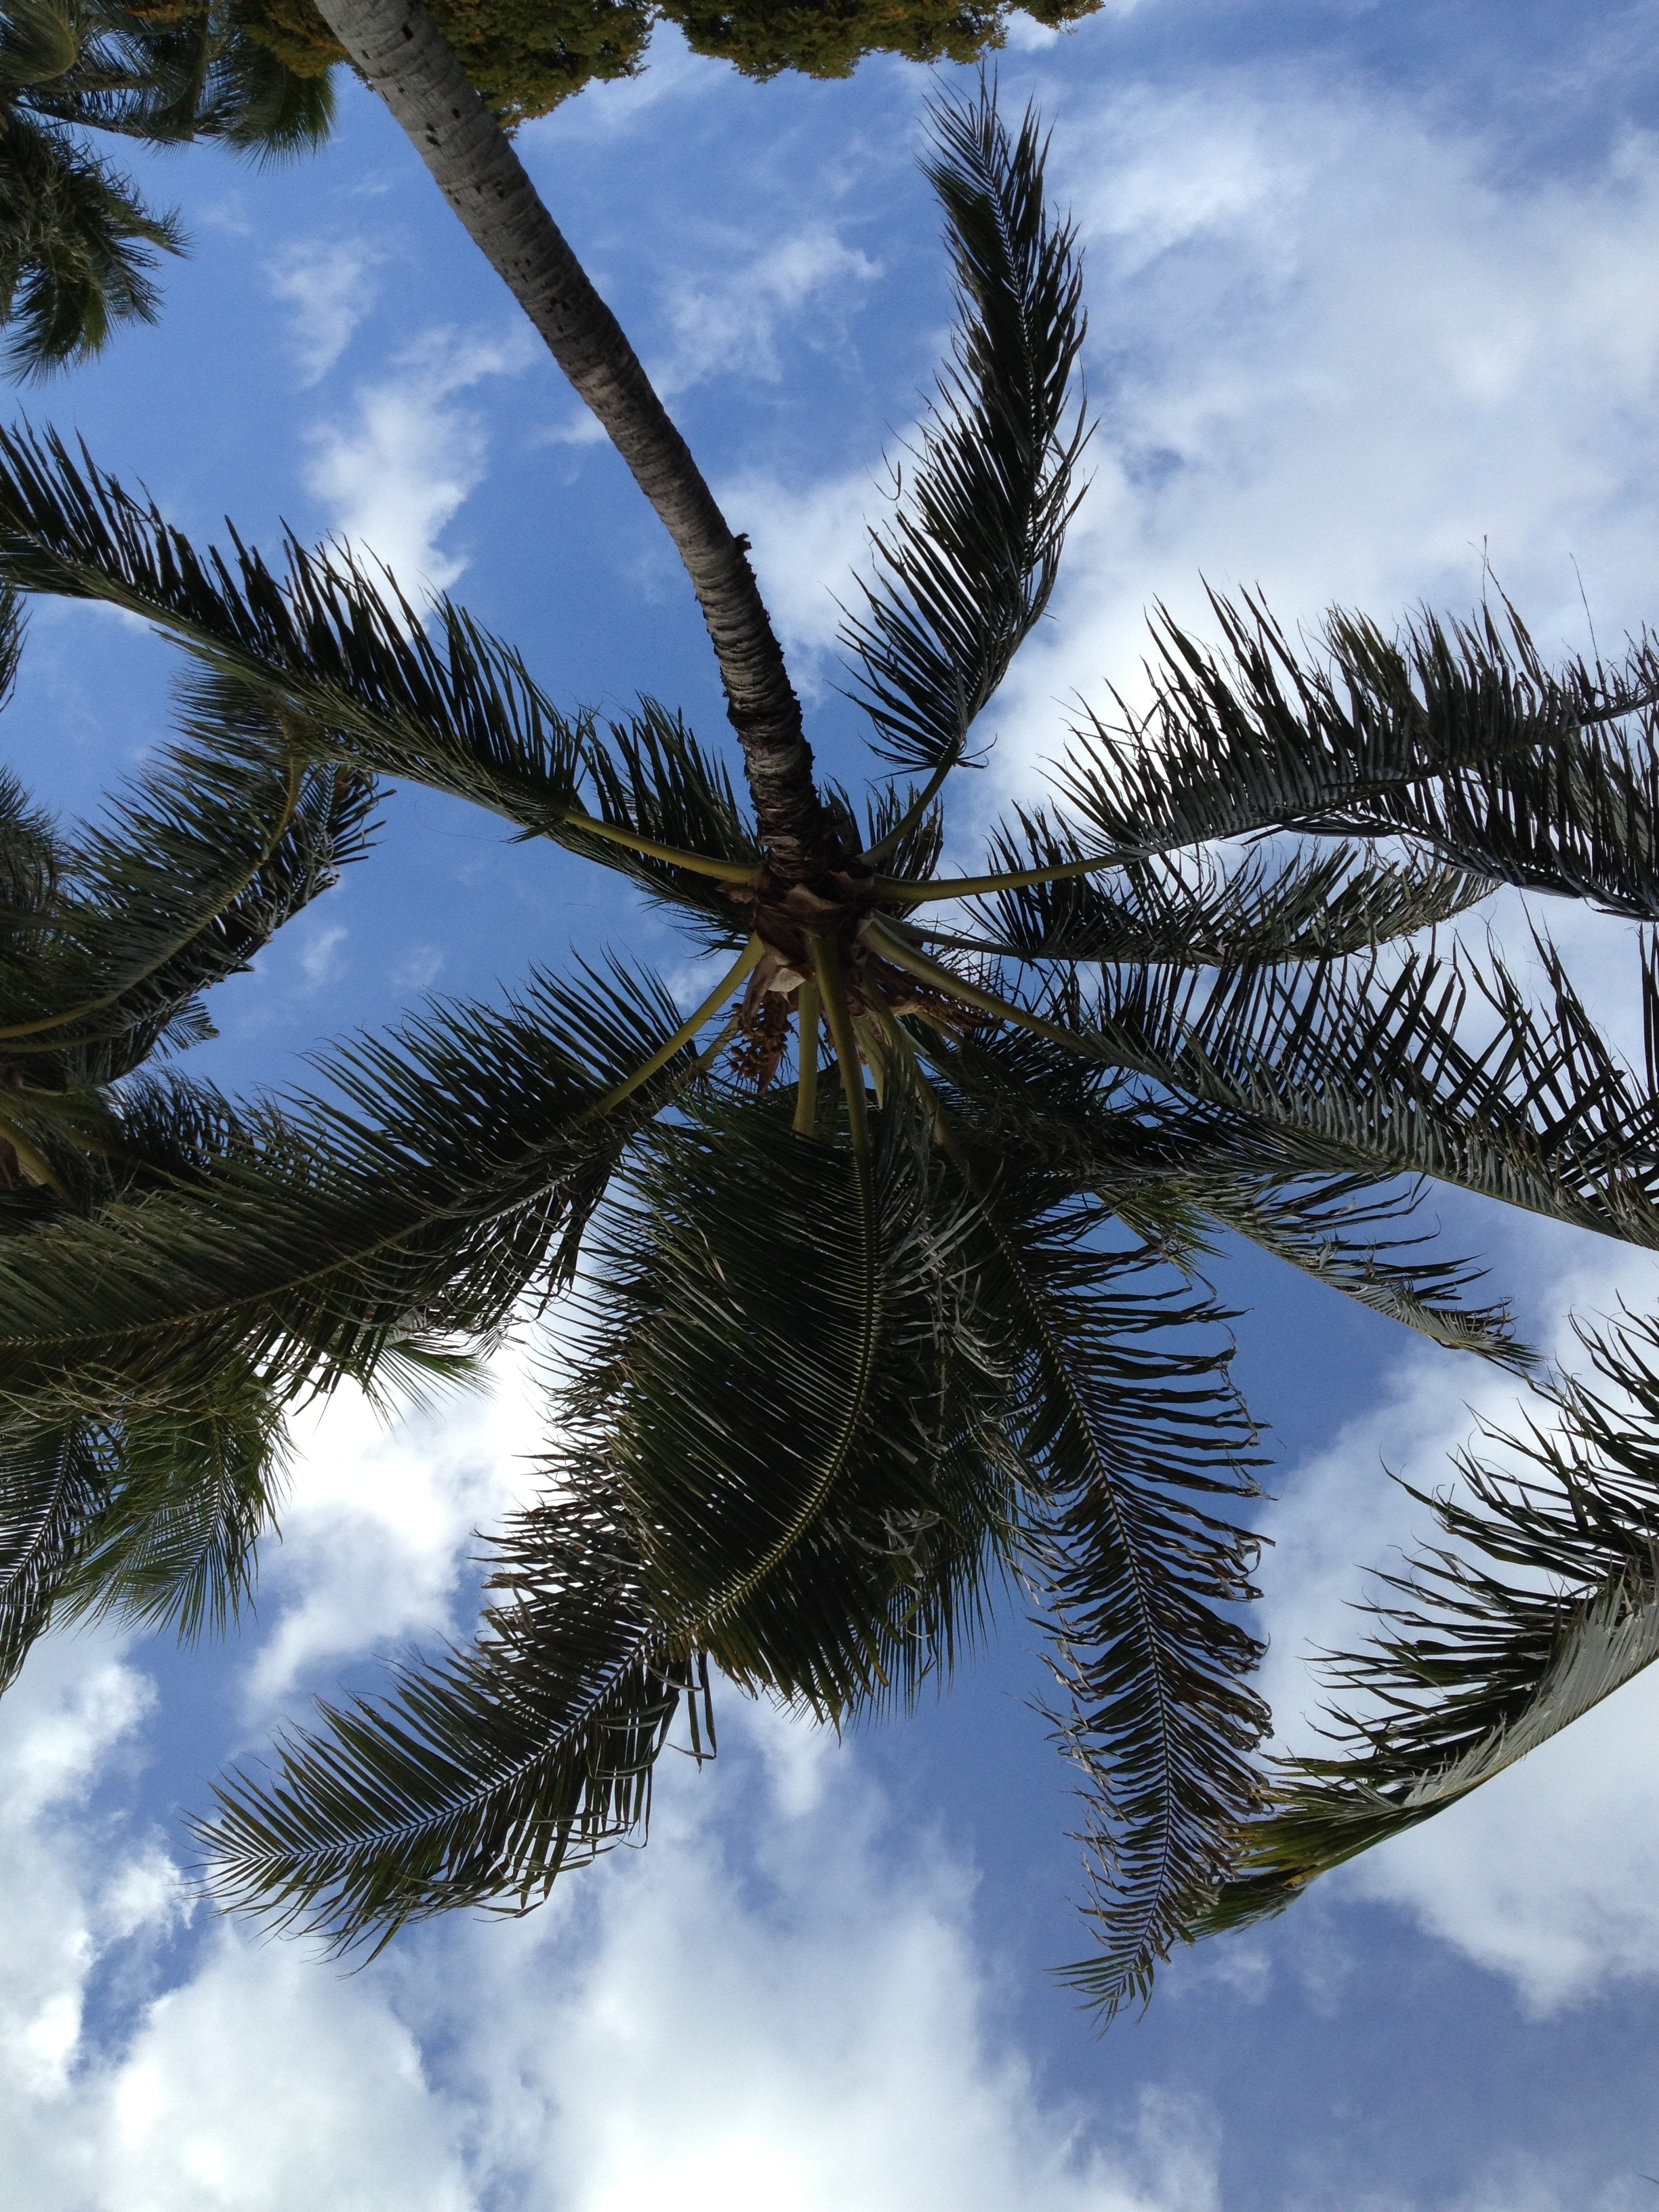
tree, nature, branch, snow, winter, plant, sky, sunlight, leaf, wind, frost, summer, paradise, tropical, weather, island, hawaii, fir, tropic, spruce, coconut tree, woody plant, land plant, arecales, palm family